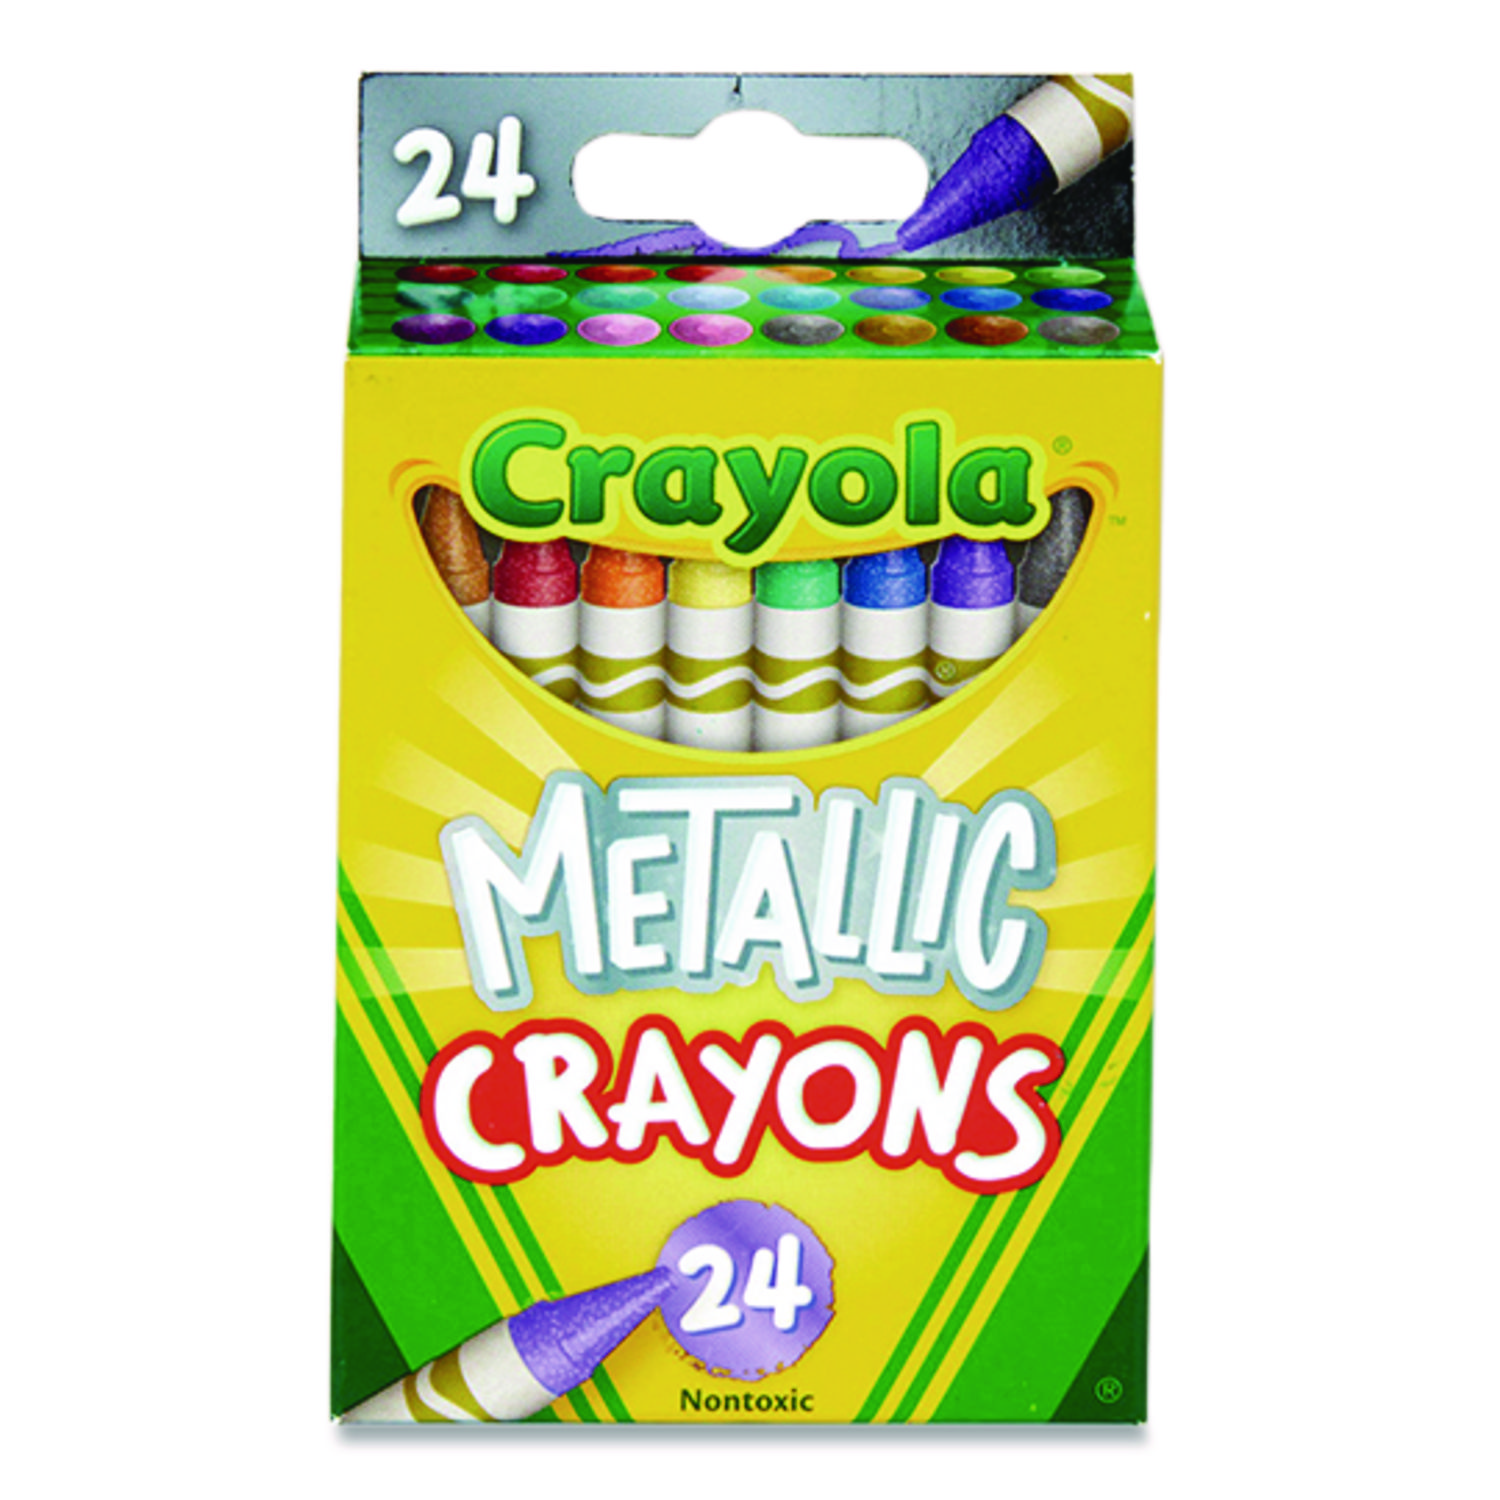
Crayola® Metallic Crayons - CRAYON,METALLIC,AST,24/PK
Coloring books and crafts just got even more fun with Crayola Metallic Crayons in shimmery, slick colors! This set of Crayola Metallic Crayons adds a metal sheen to designs and coloring projects. These vivid, shiny colors work great on black or colored paper! Add these fun colors to your crayon collection at home, and explore new creative possibilities. Pair these crayons with a new coloring book from Crayola (sold separately) for a wonderful bundled gift idea. Specification Value Global Product Type Wax Crayons Color(s) Assorted Color Family Multicolor Color Assortment 24 Assorted Colors Size Group Standard Product Biodegradability Indicator N Product Biodegradability in Days 0 Product Compostability Indicator N Pre-Consumer Recycled Content Percent 0% Post-Consumer Recycled Content Percent 0% Total Recycled Content Percent 0%
Brand: essendant-test
Category: Office Supplies > Office Instruments > Writing & Drawing Instruments > Crayons > Metallic Crayons